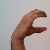
The image shows a hand gesture representing the letter 'C' in Indian Sign Language.